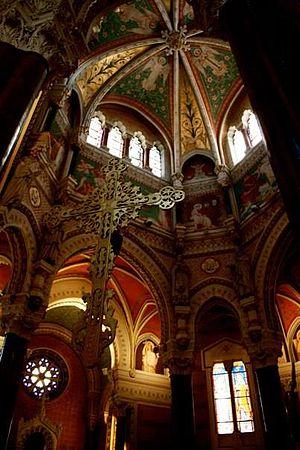
choeur du XIXe siècle
Ars-sur-Formans est une commune française située dans le département de l'Ain en région Auvergne-Rhône-Alpes. Ce village a eu pour curé Jean-Marie Vianney, le « saint curé d'Ars ».